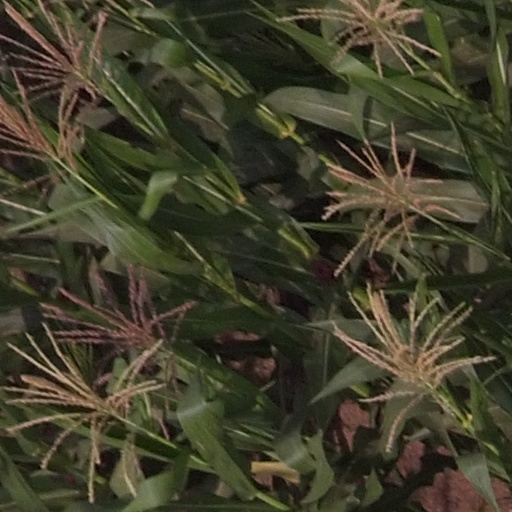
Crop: maize; corn